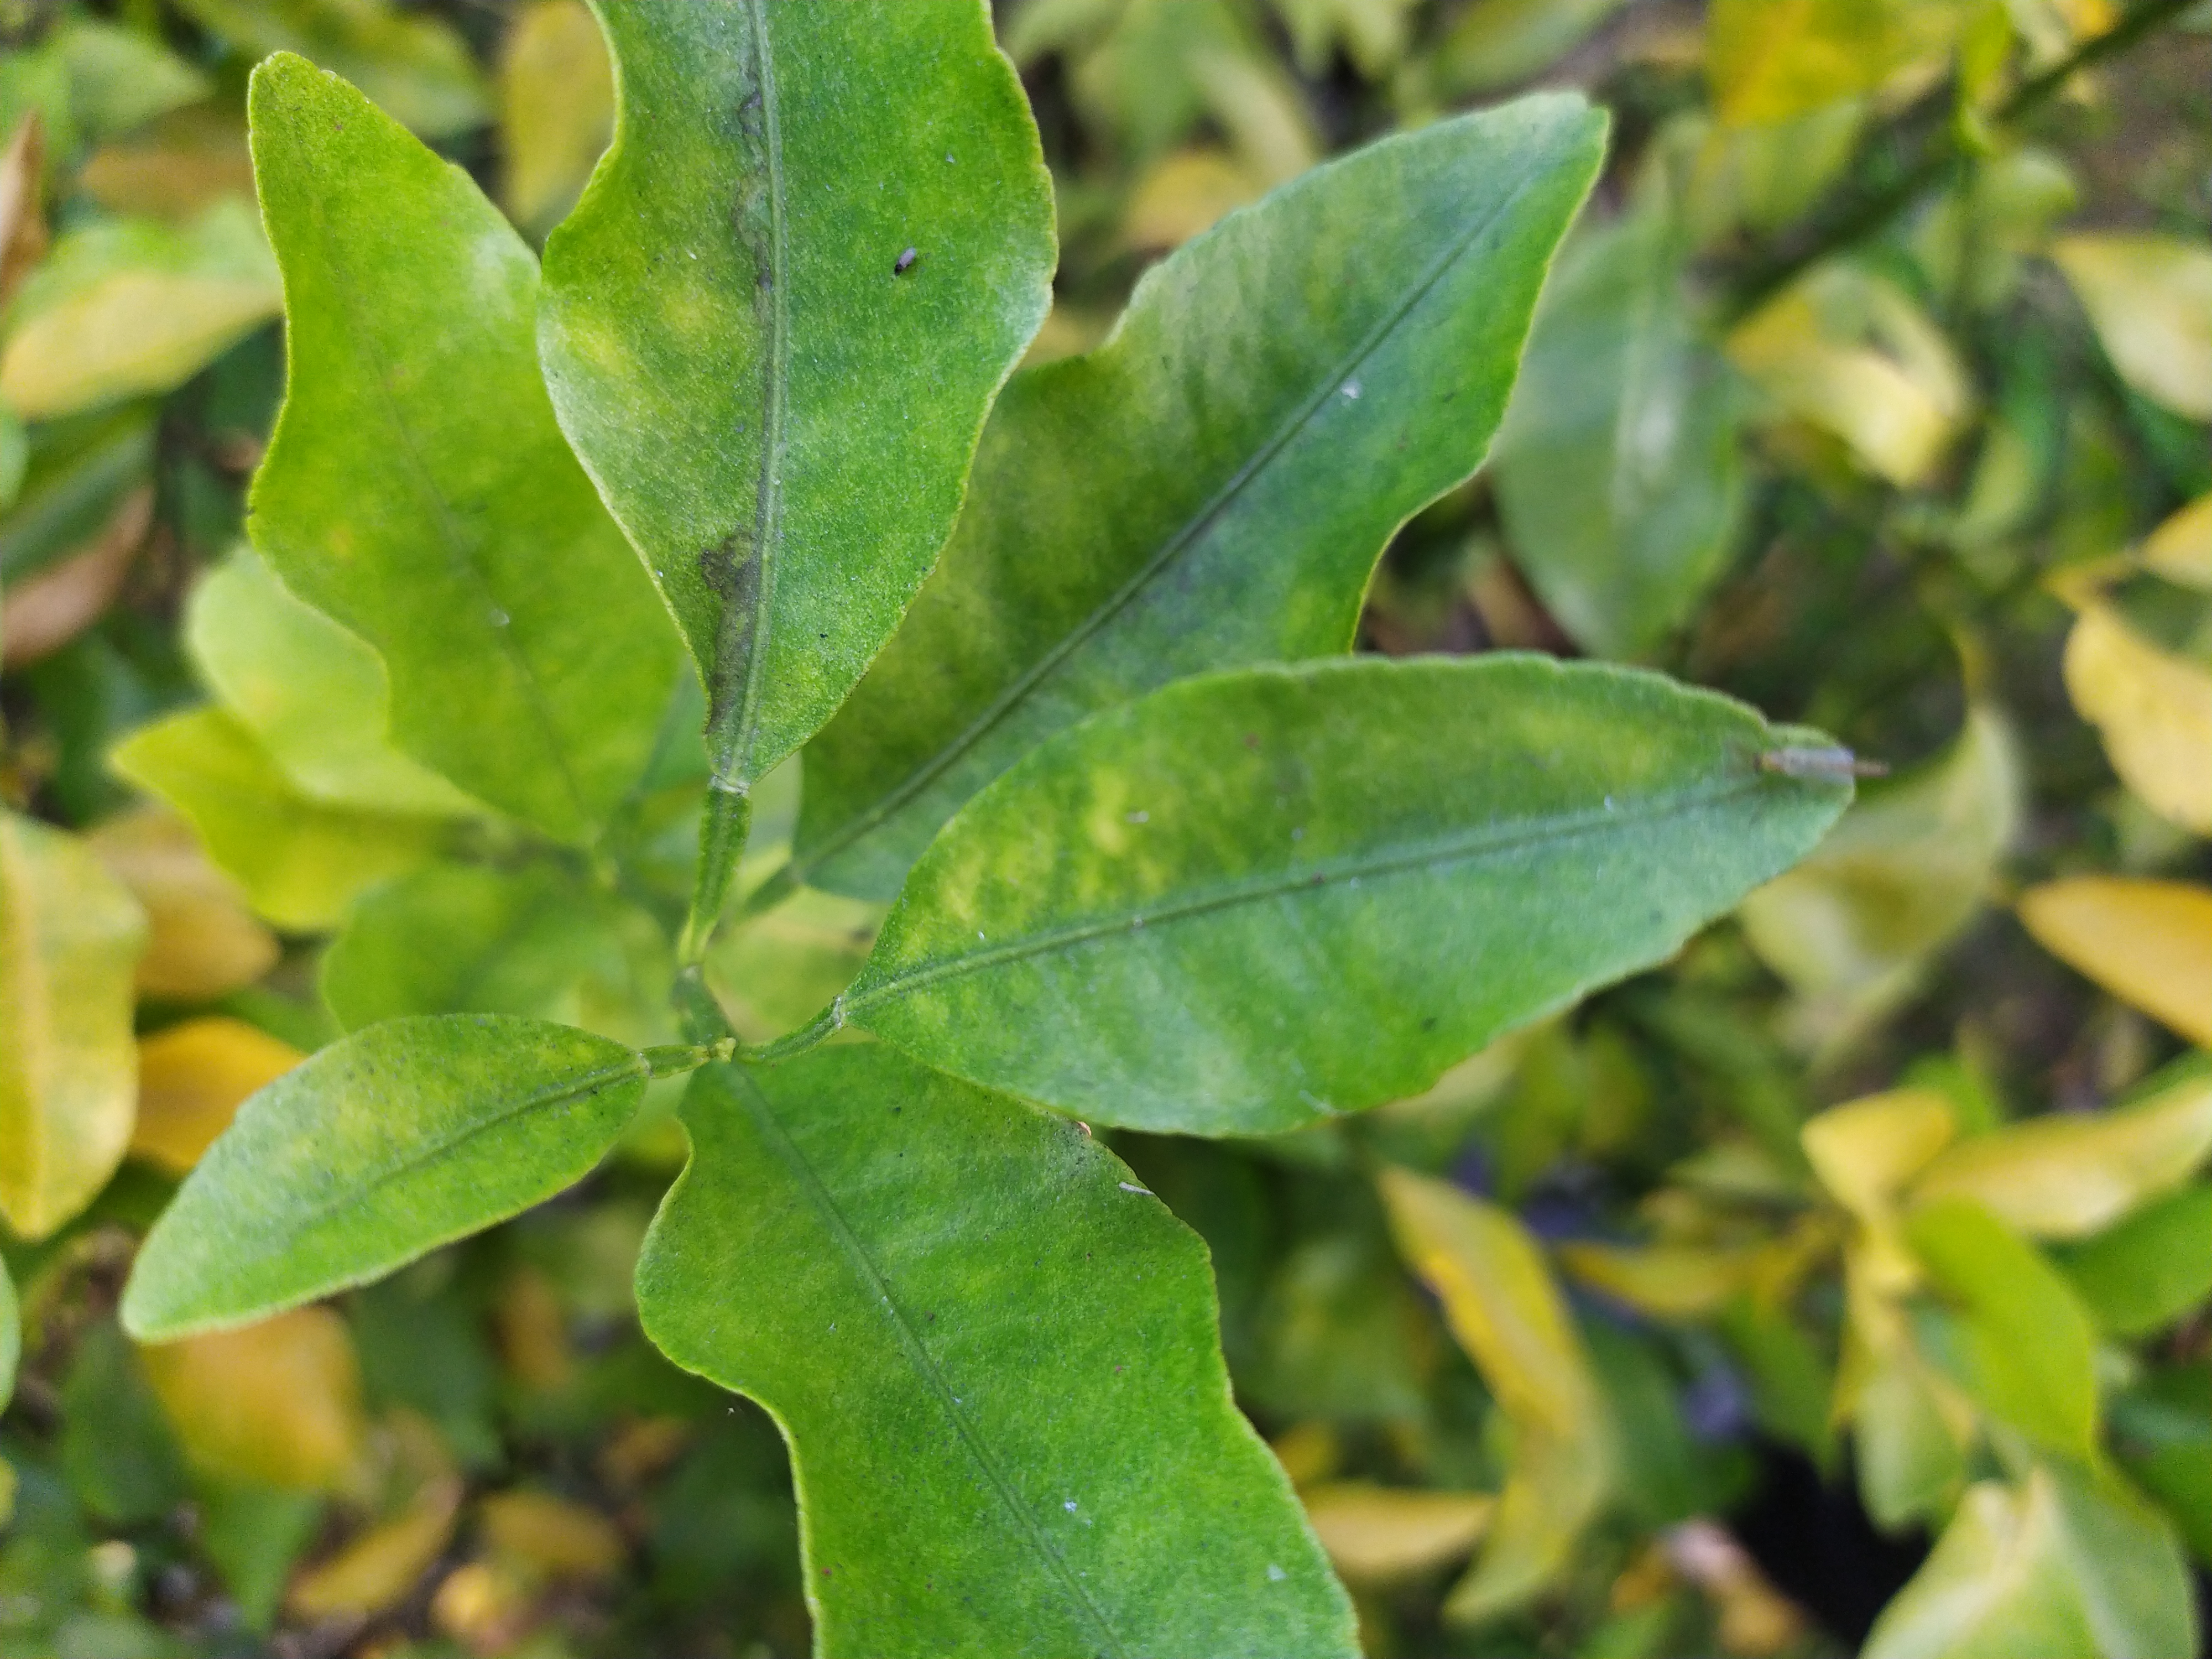
Mandarin leaf variety: Darjeling